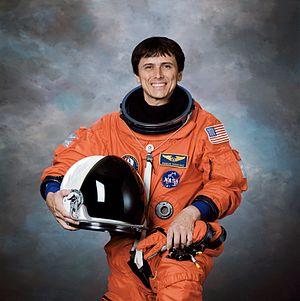
Franklin Ramón Chang-Diaz est un physicien et astronaute costaricien-américain. Il a effectué sept missions à bord de la navette spatiale.